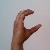
The image shows a hand gesture representing the letter 'C' in Indian Sign Language.